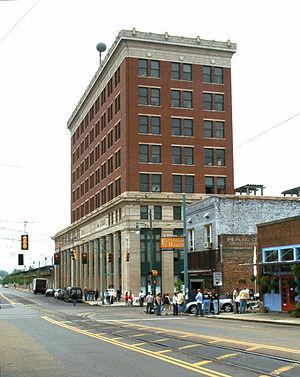
Central Station est une gare ferroviaire des États-Unis, située sur le territoire de la ville de Memphis dans l'État du Tennessee.